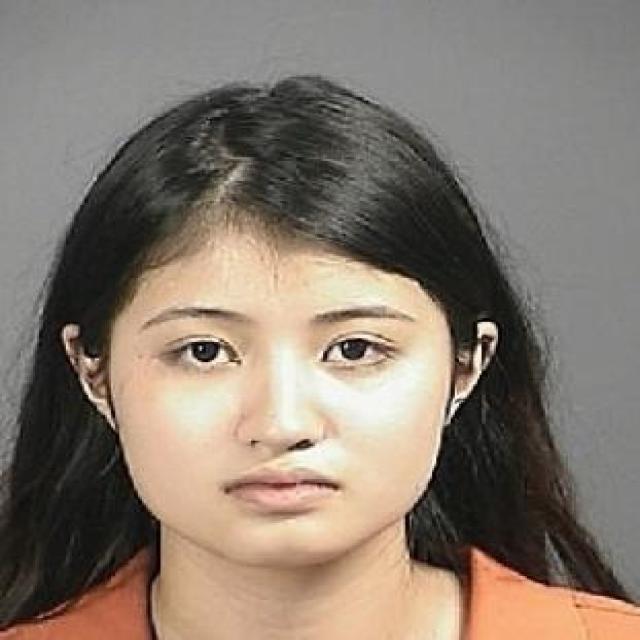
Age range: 13-20